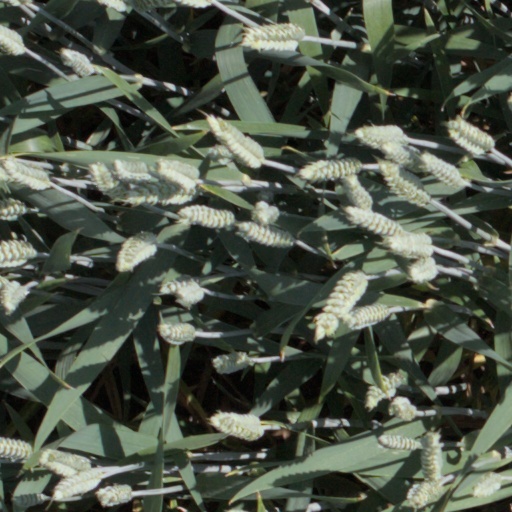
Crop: wheat